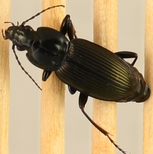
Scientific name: Pterostichus trinarius
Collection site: Blandy Experimental Farm NEON (BLAN), plot BLAN_009